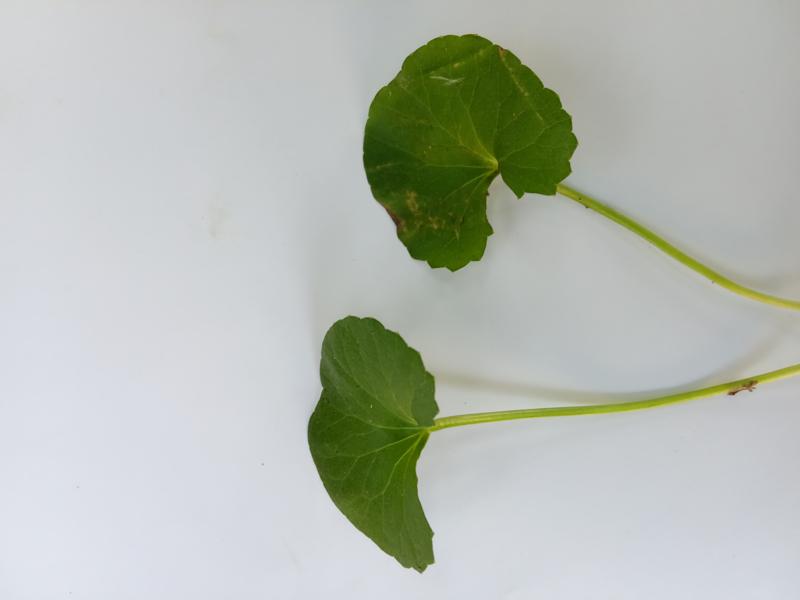
Weed species: Centella asiatica